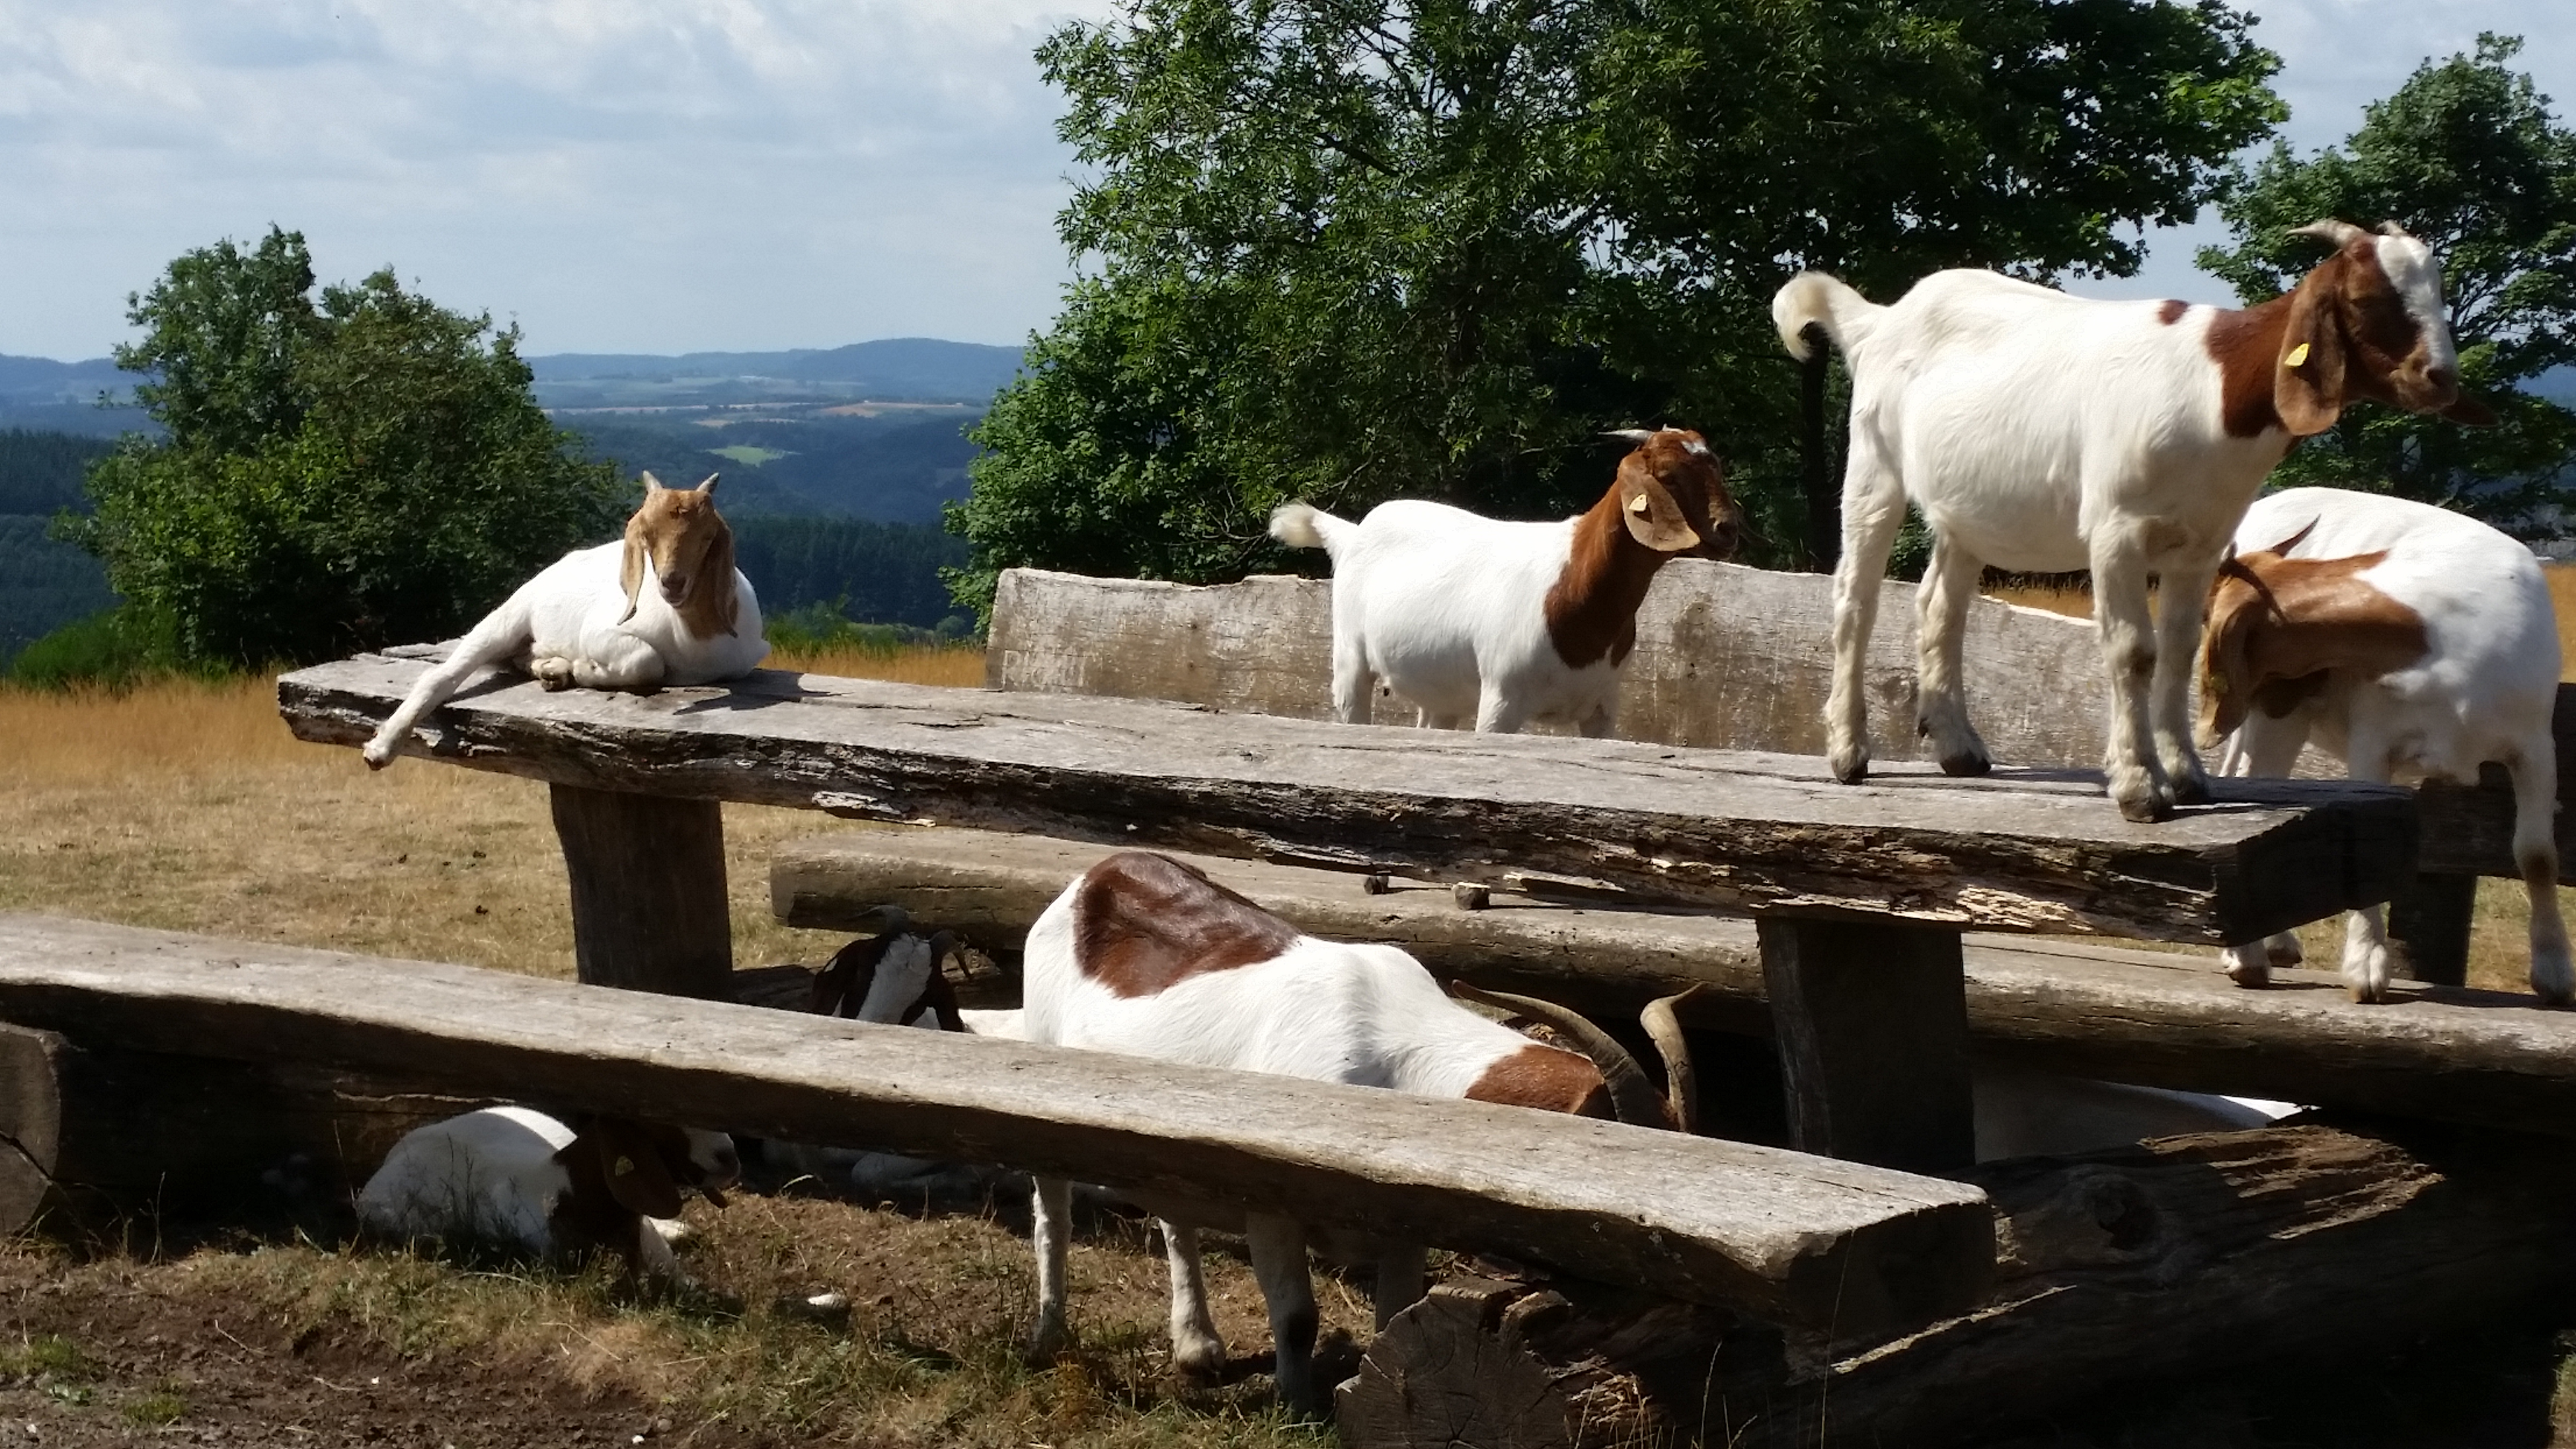
goat, bench, nature, vertebrate, sky, tree, mammal, cloud, working animal, landscape, livestock, pasture, herd, terrestrial animal, wood, ranch, wildlife, natural landscape, composite material, farm, cow goat family, natural material, plant